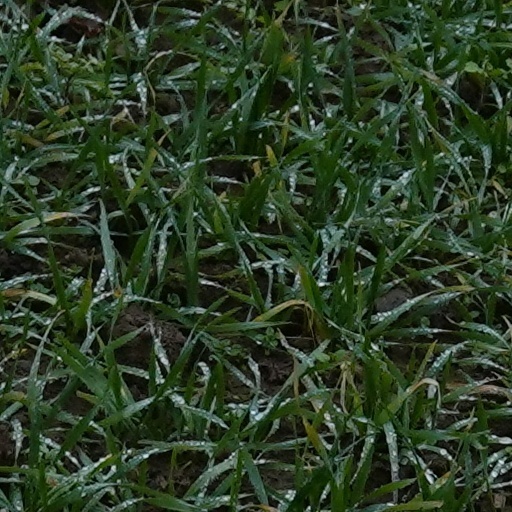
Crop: wheat